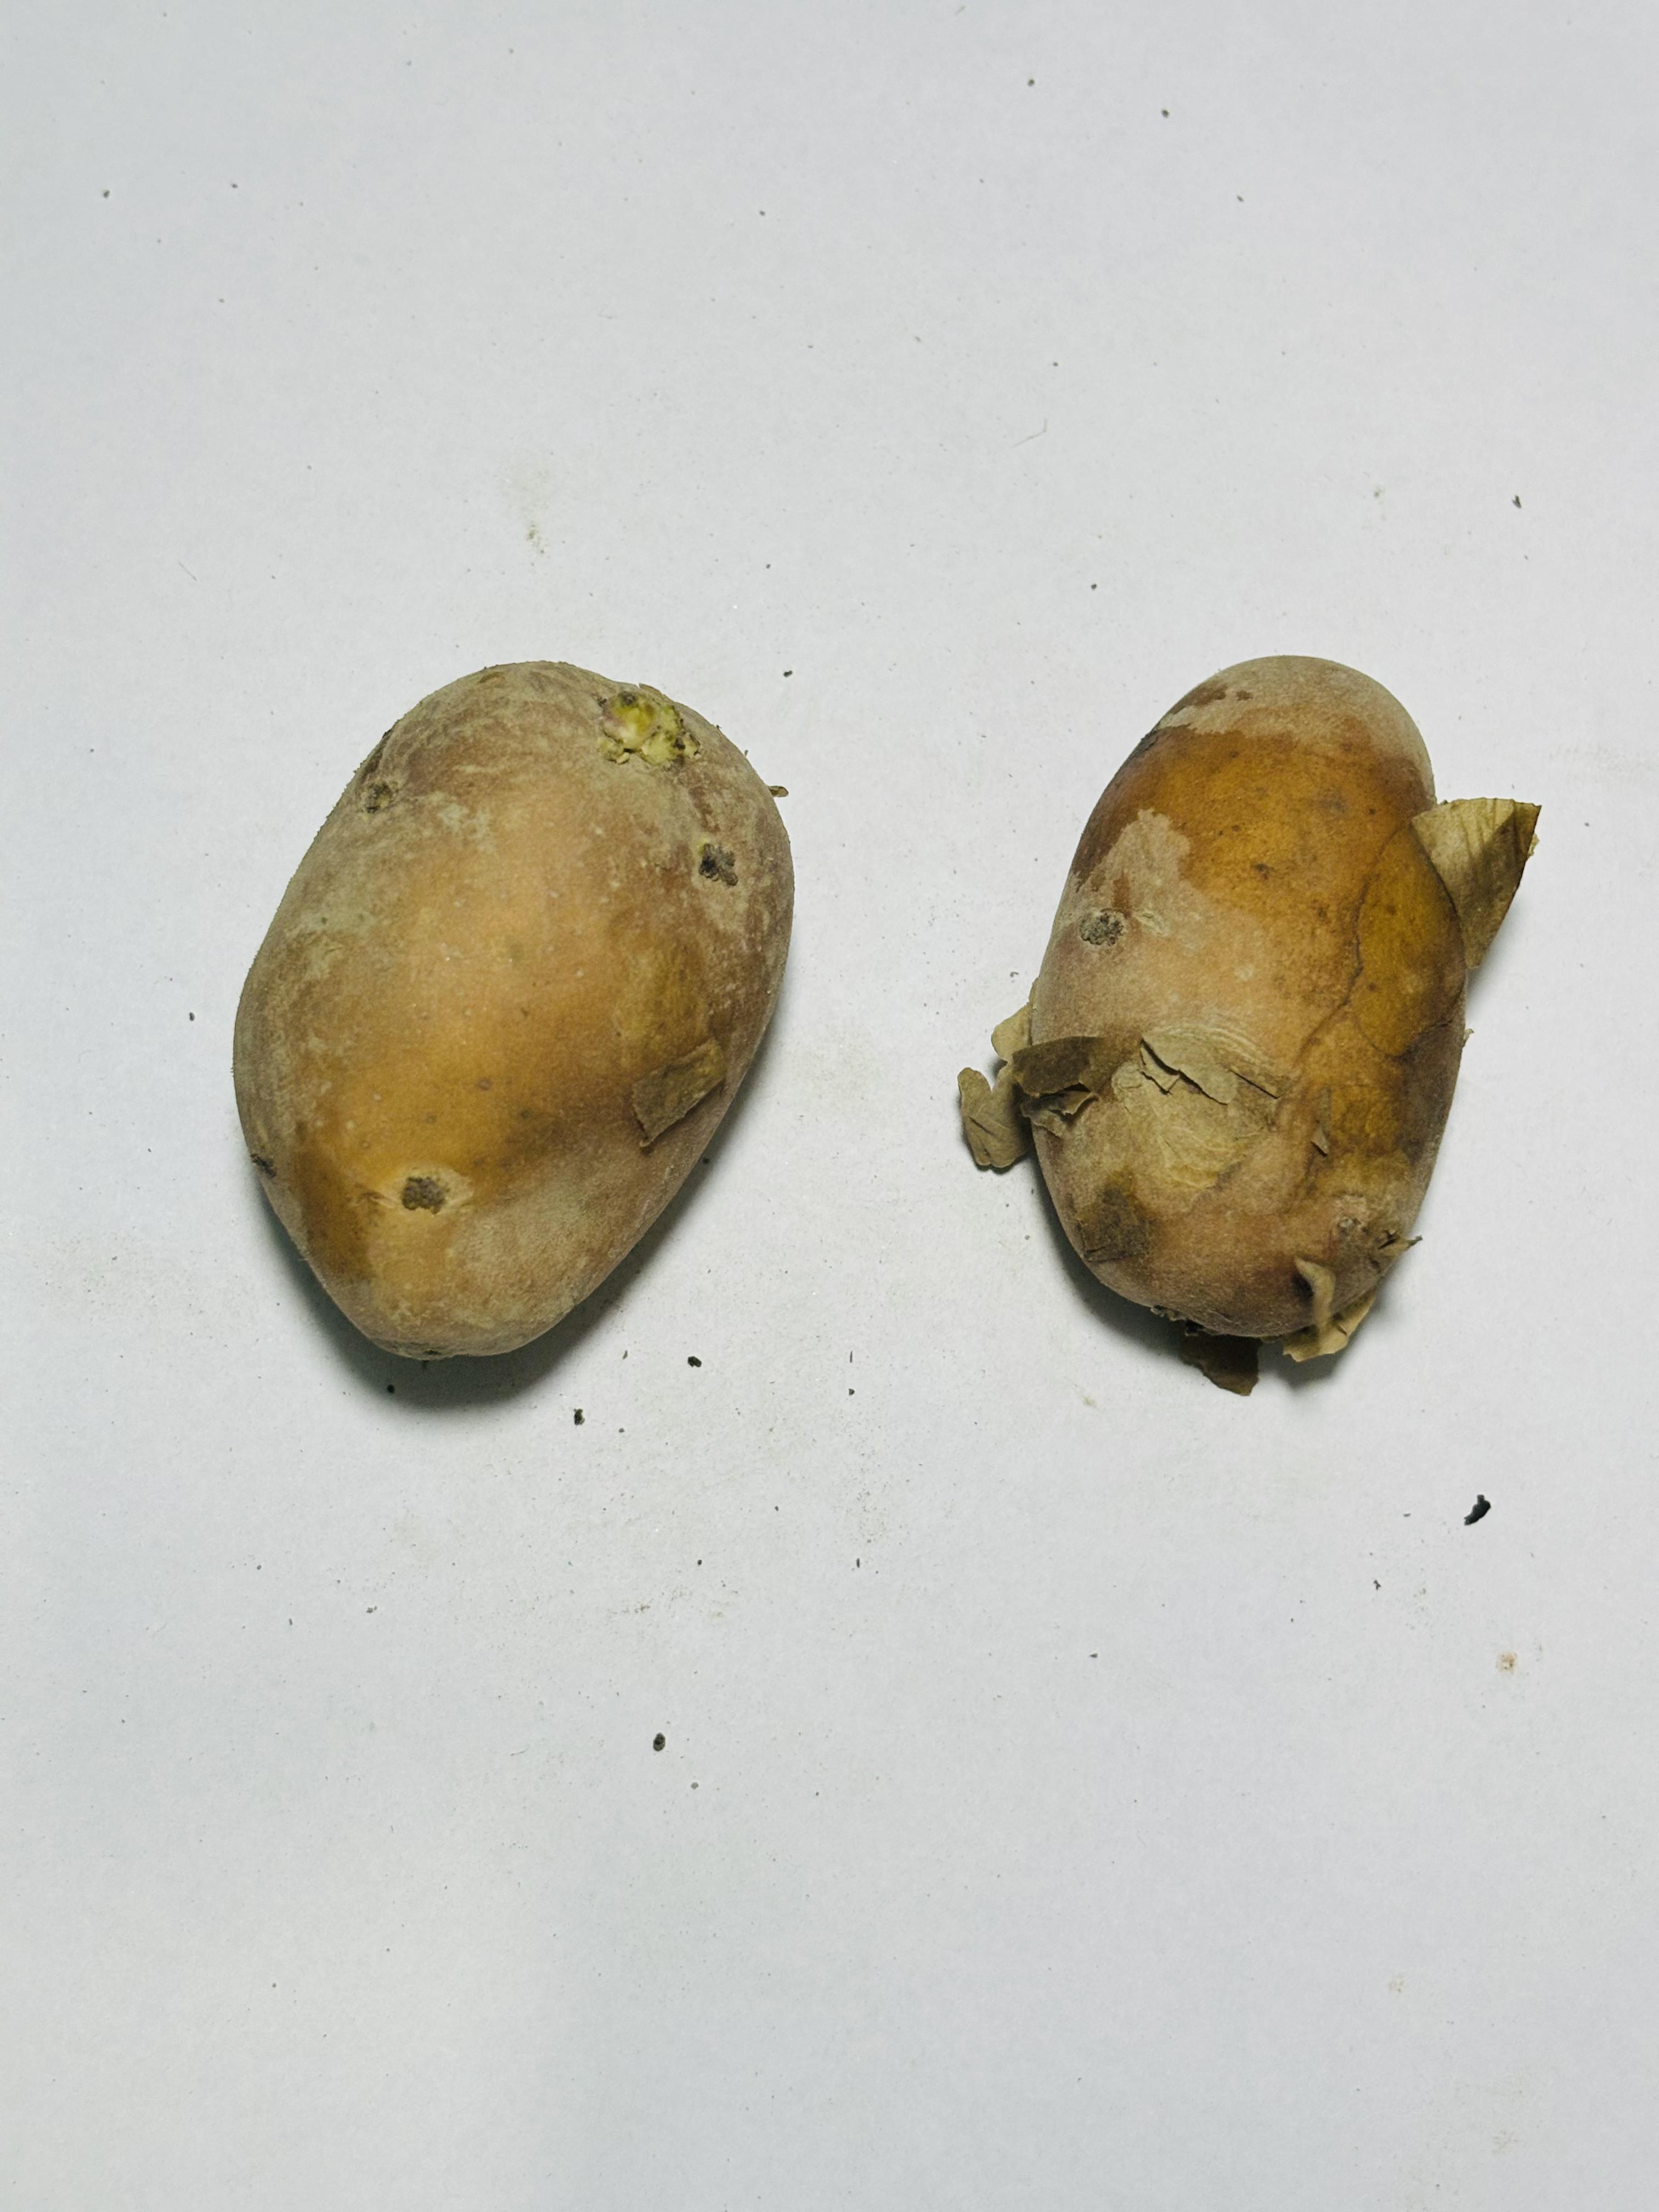
Label: Potato